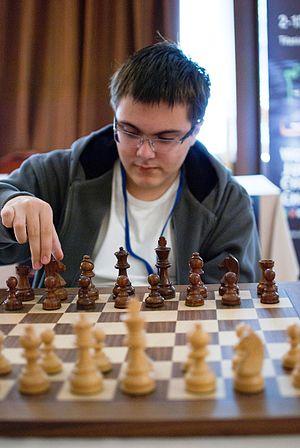
Mikhaïl Antipov est un joueur d'échecs russe né le 10 juin 1997 à Moscou.